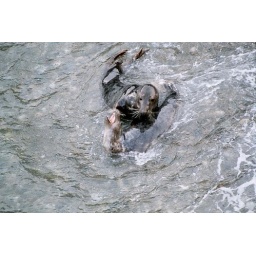
wild seals at wicklow head play and flirt in the water and on the pebble beach at Wicklow head in October.